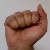
The image shows a hand gesture representing the letter 'A' in Indian Sign Language.